Arleta Library Bakery & Cafe

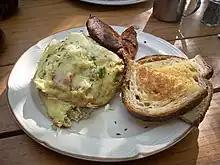
The Tuscan

According to the Food Network, Fieri "appreciated the complexity" of the Sicilian hash with braciola and called the sweet potato biscuits with pork and rosemary sausage "dynamite". Andy Kryza included Arleta Library Bakery & Cafe in Thrillist's 2013 overview of places to take a mother for Mother's Day. Arleta was a runner-up in the Best Brunch category of "Willamette Week" annual Best of Portland readers' poll in 2010. Jay Horton recommended Arleta in the newspaper's 2016 overview of the Mt. Scott-Arleta and Woodstock neighborhoods, and wrote: